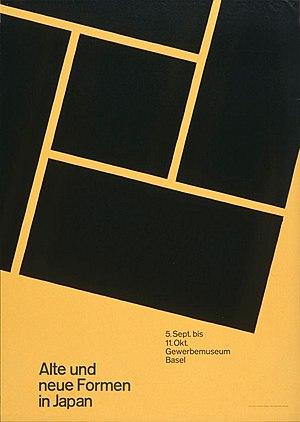
Armin Hofmann est un graphiste suisse, né le 29 juin 1920 à Winterthur. À travers son enseignement à la Allgemeine Gewerbeschule Basel, où il est responsable de la classe de graphisme de 1947 à 1987, il a joué un rôle important dans le développement du style typographique suisse.